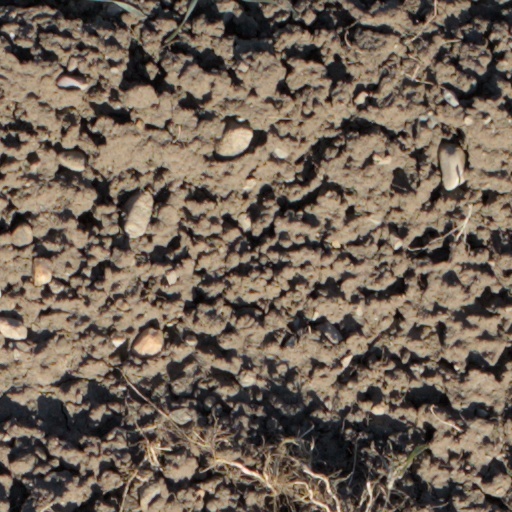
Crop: wheat